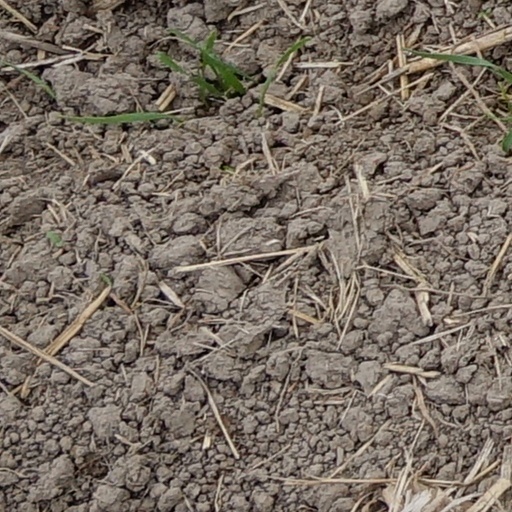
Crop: wheat